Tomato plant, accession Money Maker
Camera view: horizontal (90 deg, fisheye); turntable rotation: 330 degrees
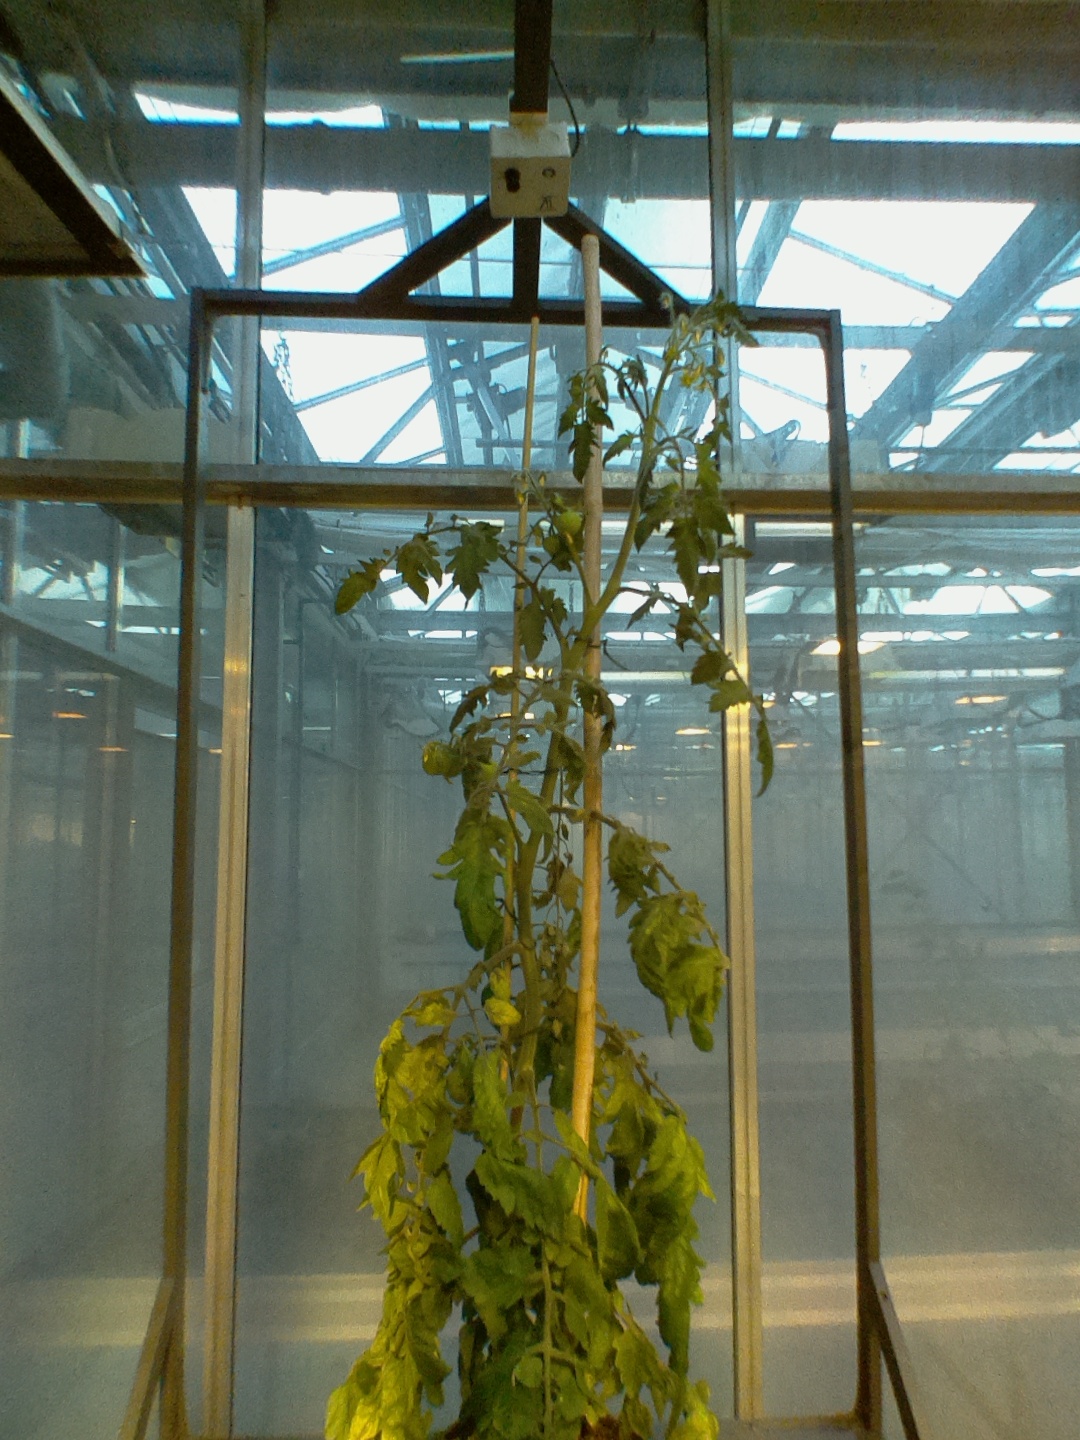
BBCH growth stage 72: 20%-30% of final fruit size